International Center Station

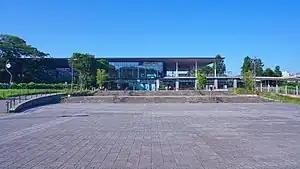
South forecourt photographed in September 2022

is a subway station on the Sendai Subway Tozai Line in Aoba-ku, Sendai, Japan, operated by the municipal subway operator Sendai City Transportation Bureau.